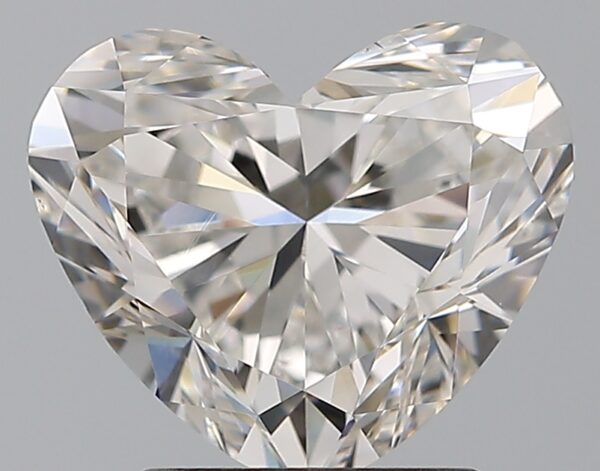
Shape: heart
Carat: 2
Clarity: VS1
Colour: G
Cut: VG
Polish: EX
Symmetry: EX
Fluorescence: N
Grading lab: GIA
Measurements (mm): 7.45 x 8.66 x 5.06